Victoria Stadium, Gibraltar

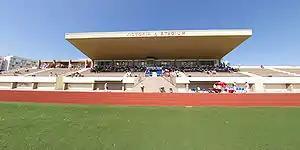
View of the Victoria Stadium's West stand

Victoria Stadium was constructed at the foot of the Rock of Gibraltar and next to Gibraltar Airport in the North District. It was first opened in 1926 as a British military sports ground. In 1970, the stadium was rebuilt by the Royal Engineers as a sports ground for use by both the military forces and the civilian population of Gibraltar. In 1991, the Government of Gibraltar financed improvements of Victoria Stadium's pitch and athletics track.